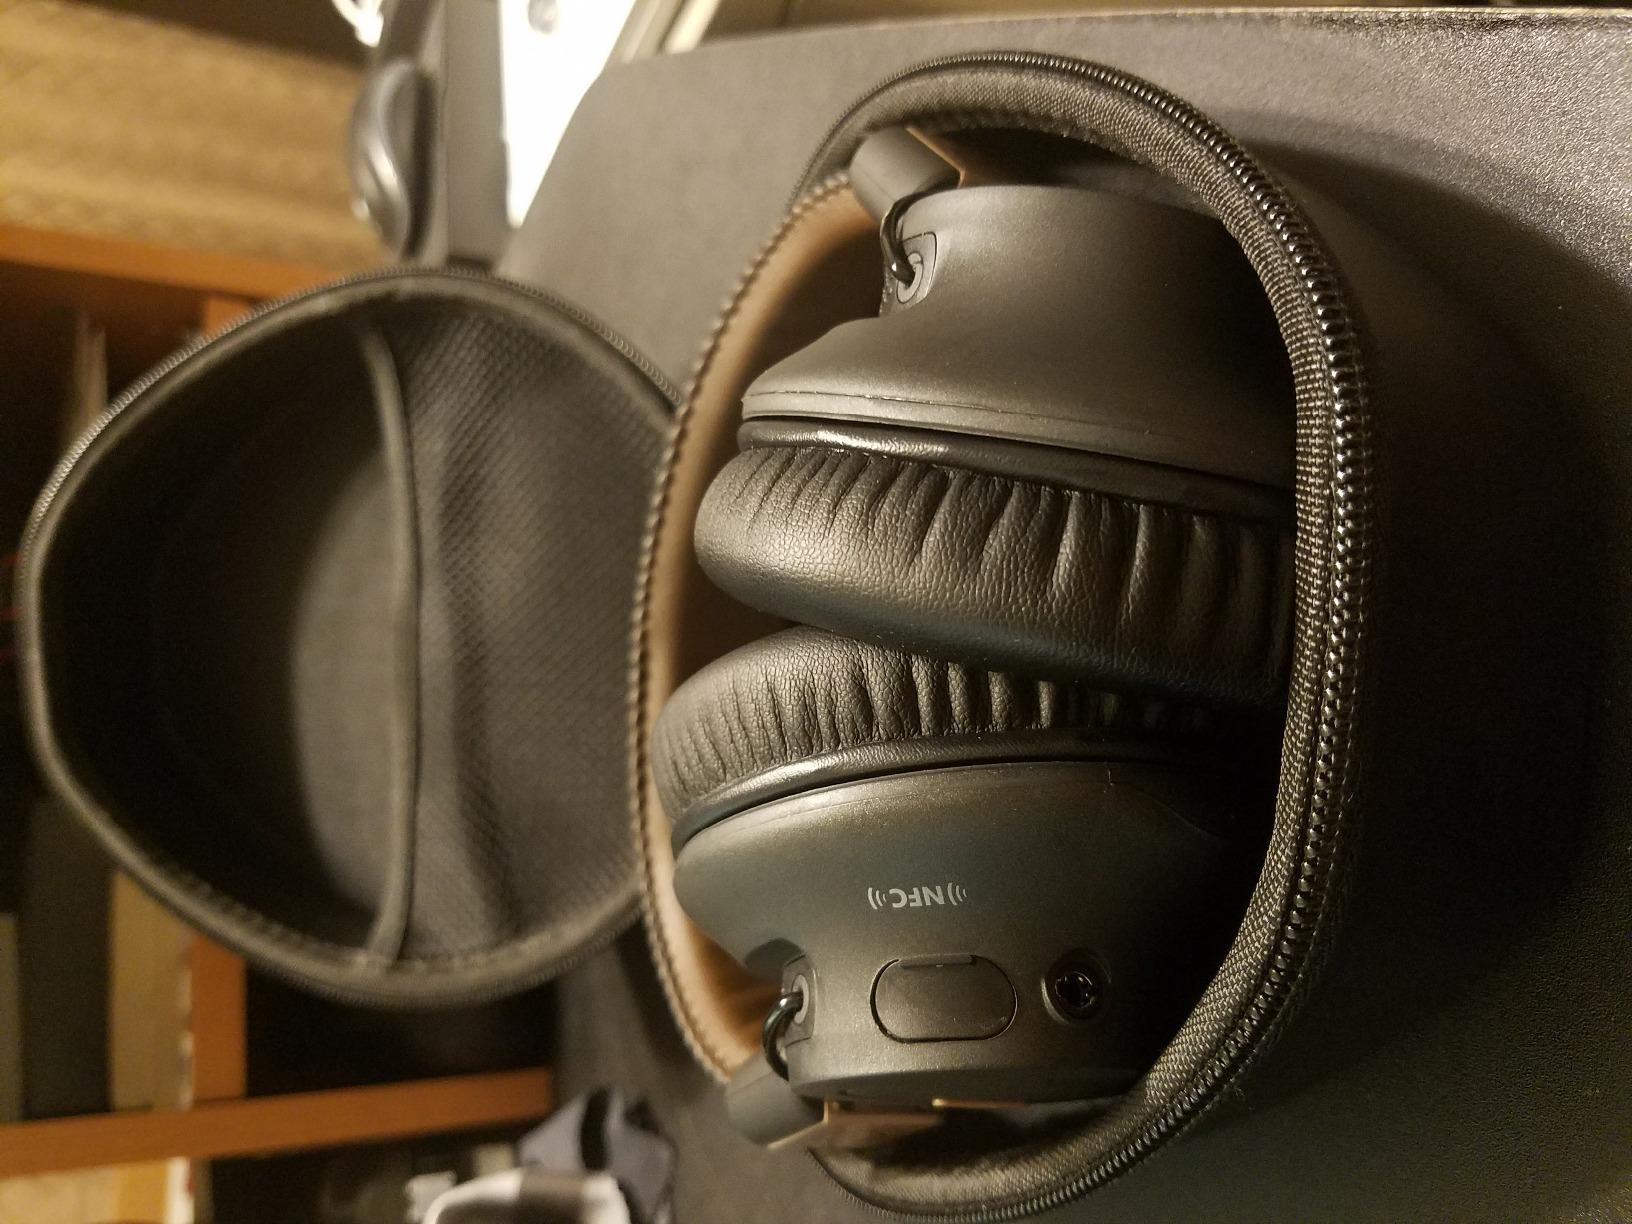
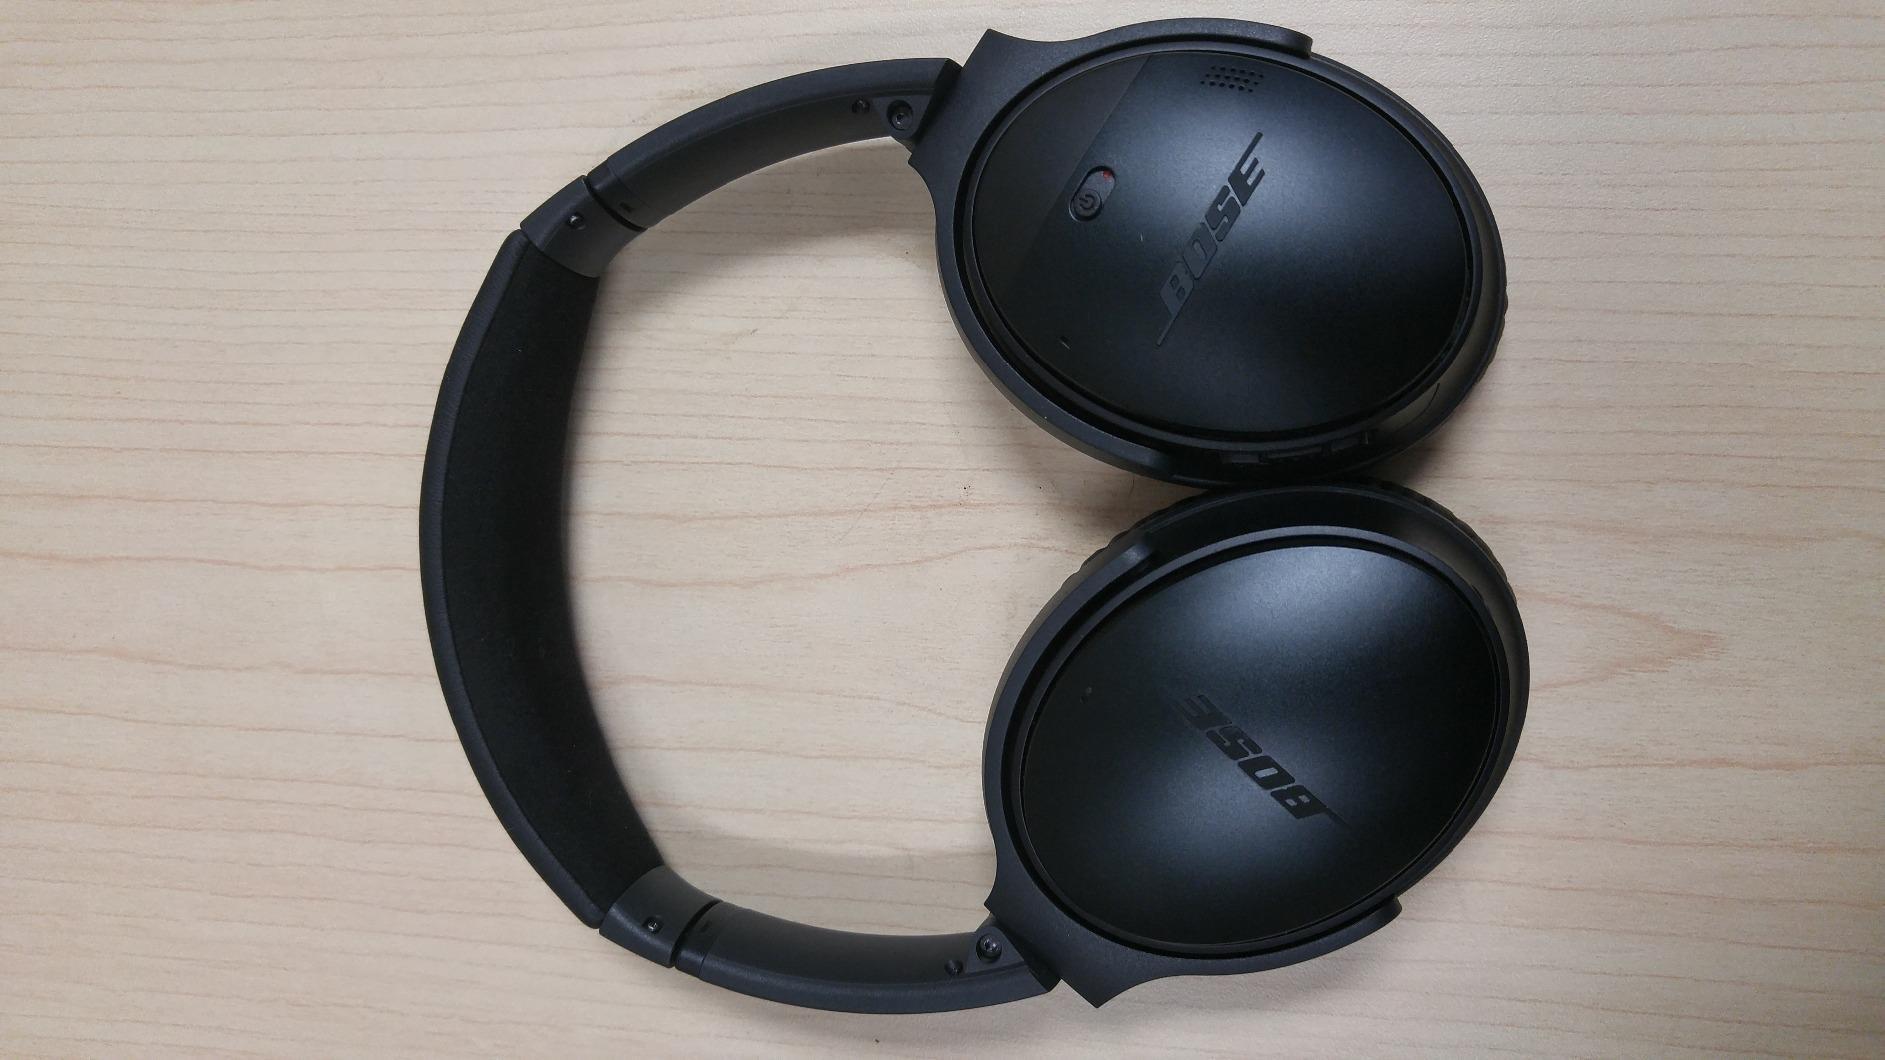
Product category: headphones
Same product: no